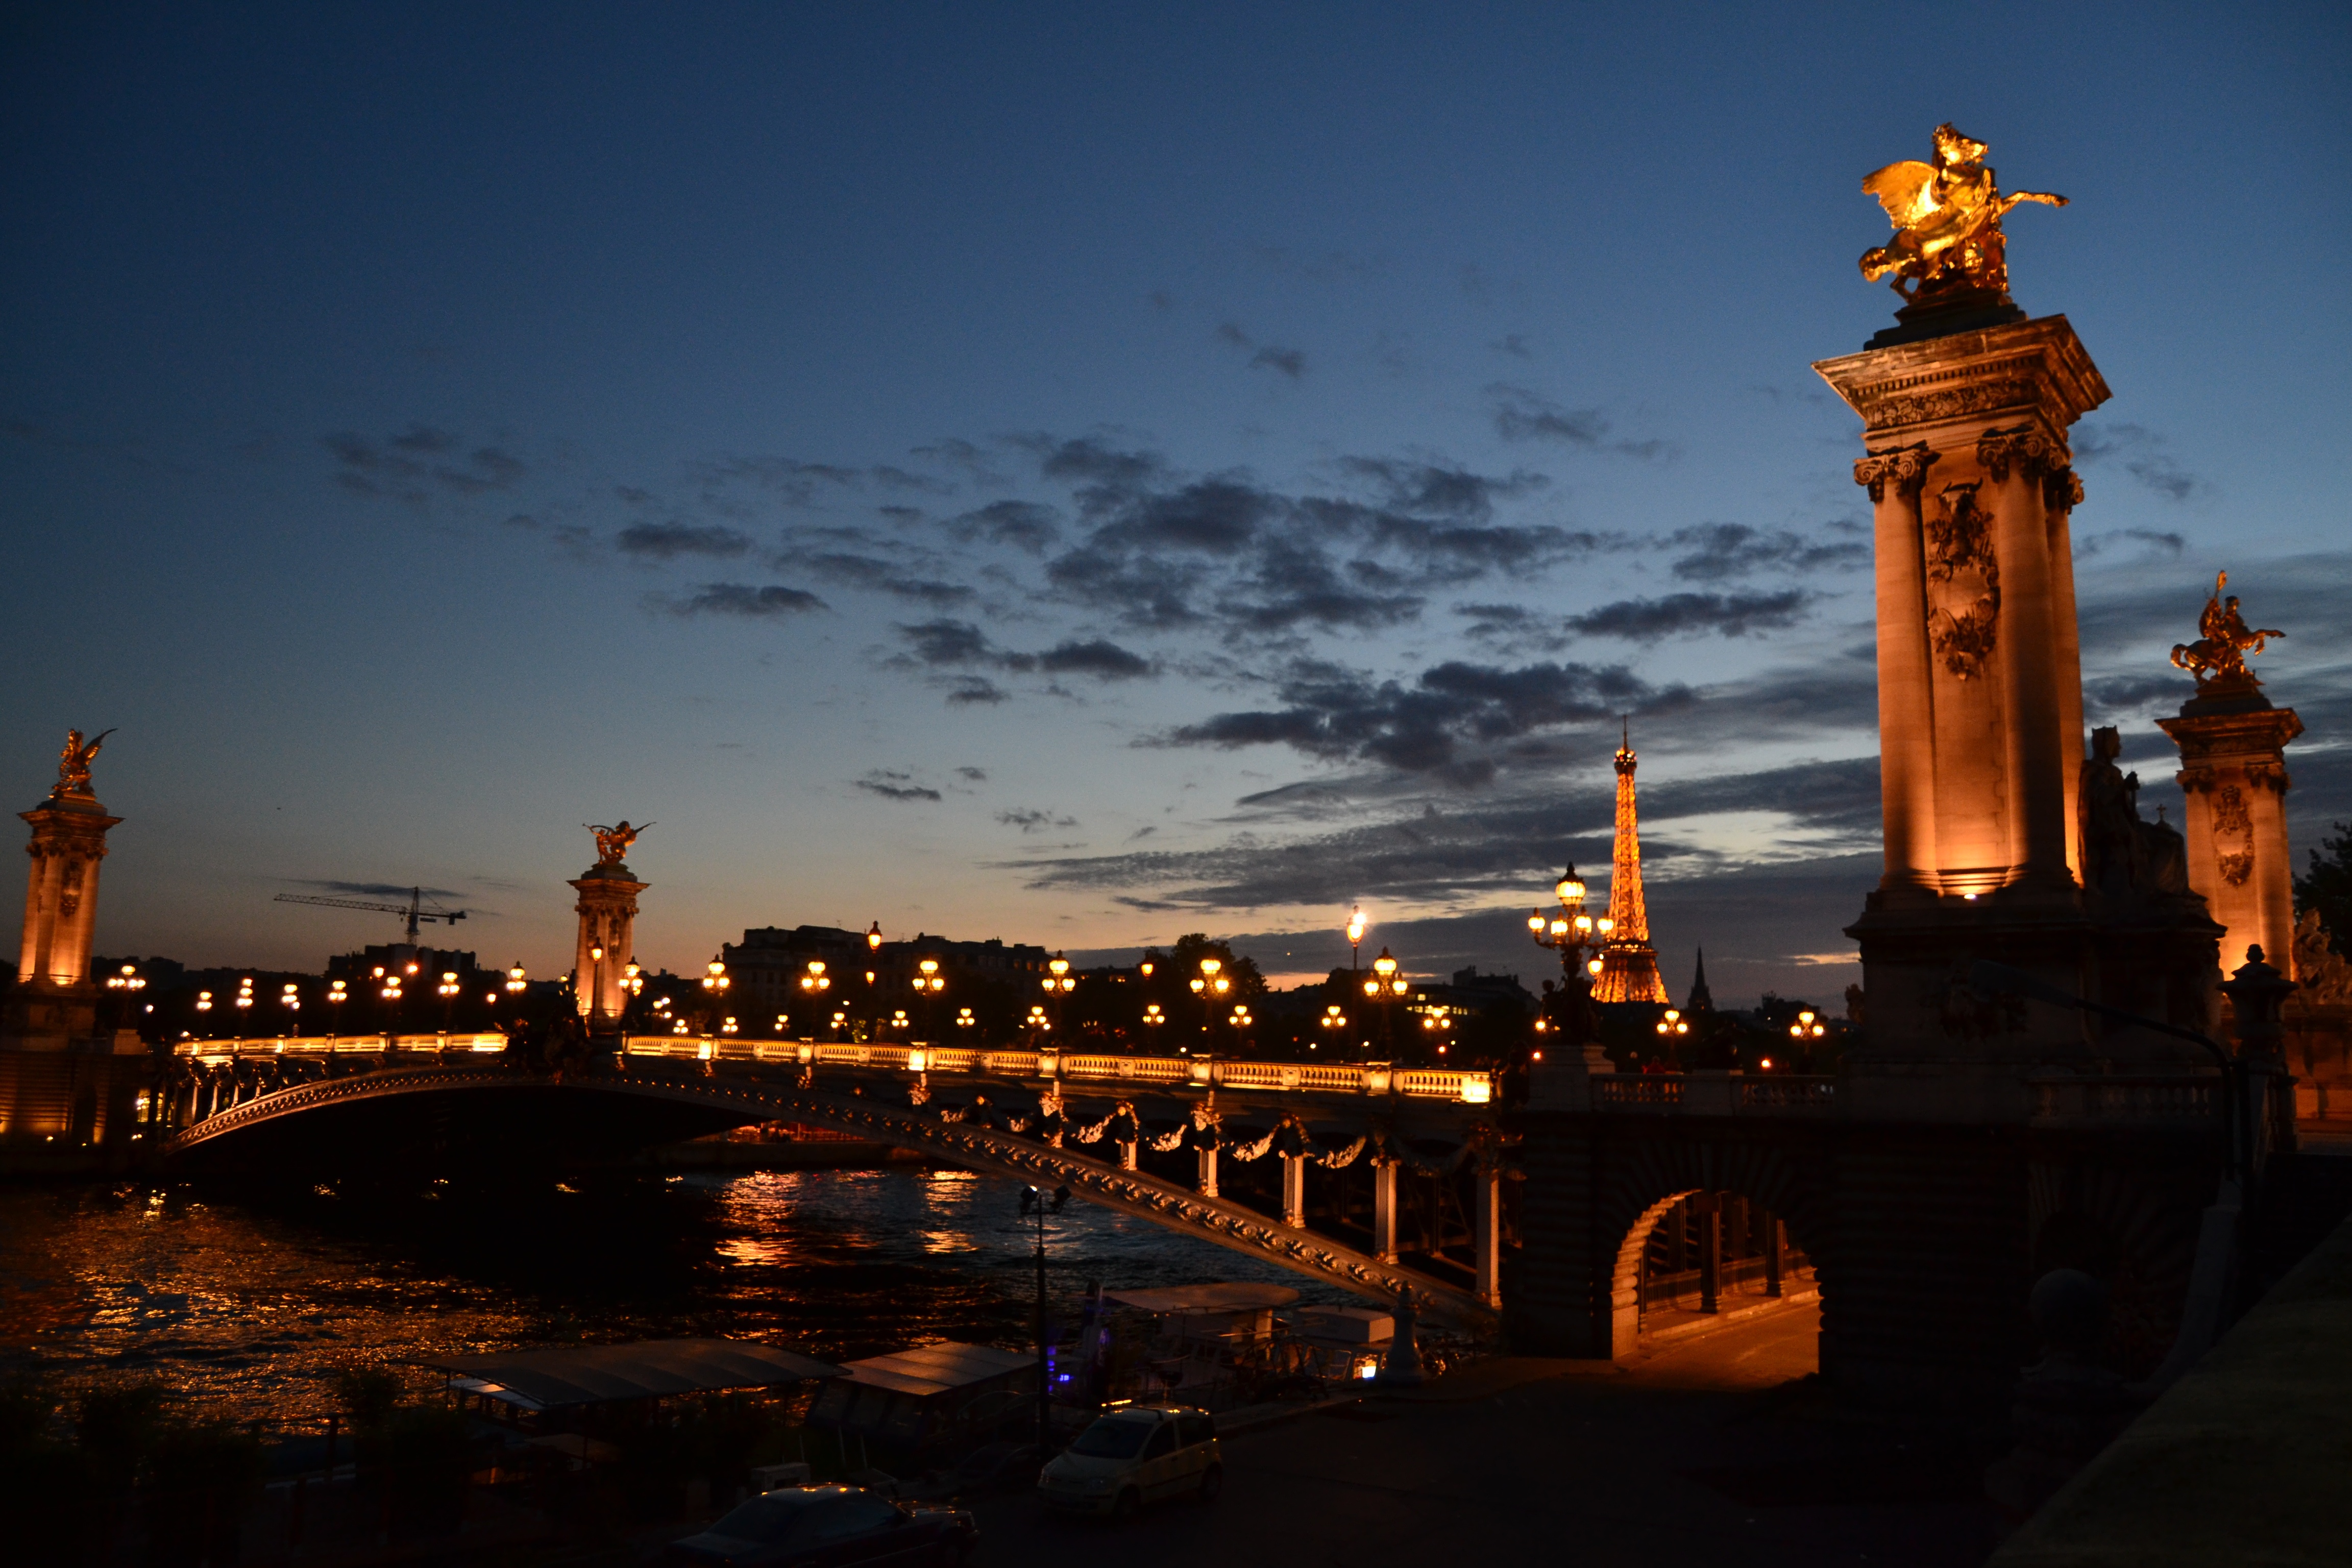
sea, horizon, sunset, bridge, skyline, night, morning, dawn, city, cityscape, dusk, evening, reflection, tower, landmark, urban area, human settlement